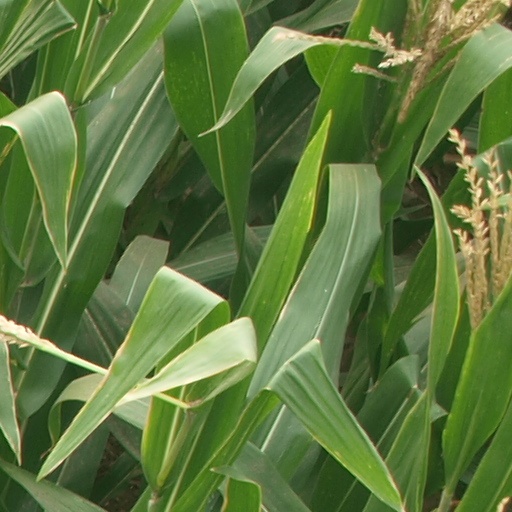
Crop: maize; corn